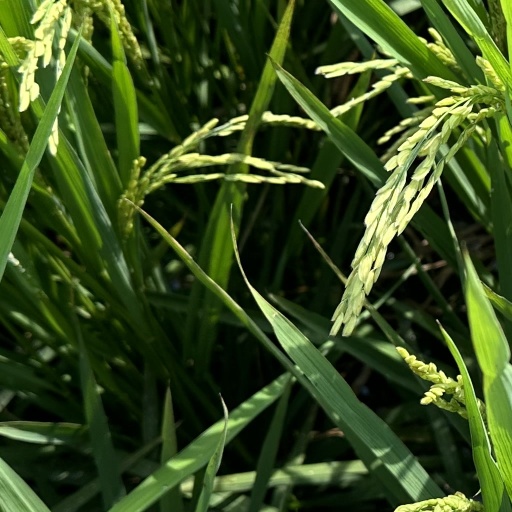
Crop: rice